Radio (LL Cool J album)

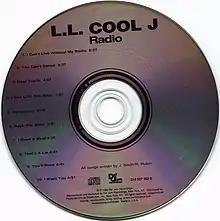
The CD version of the album's 1995 PolyGram reissue.

"Radio" was later ranked at number 2 on "ego trip" magazine's "Hip Hop's Greatest Albums (1979–1985)" list, number 69 on "Rolling Stone" "100 Best Albums of the 80s", and number 71 on "Blender" "100 Greatest American Albums of All Time" list. In 2003, "Rolling Stone" ranked the album number 478 on its list of The 500 Greatest Albums of All Time; it was ranked number 470 in a revised list in 2012. The magazine also included "Radio" in their 1997 issue's list of "The Essential 200 Rock Records". In 1998, the album was selected as one of "The Source" magazine's "100 Best Rap Albums".